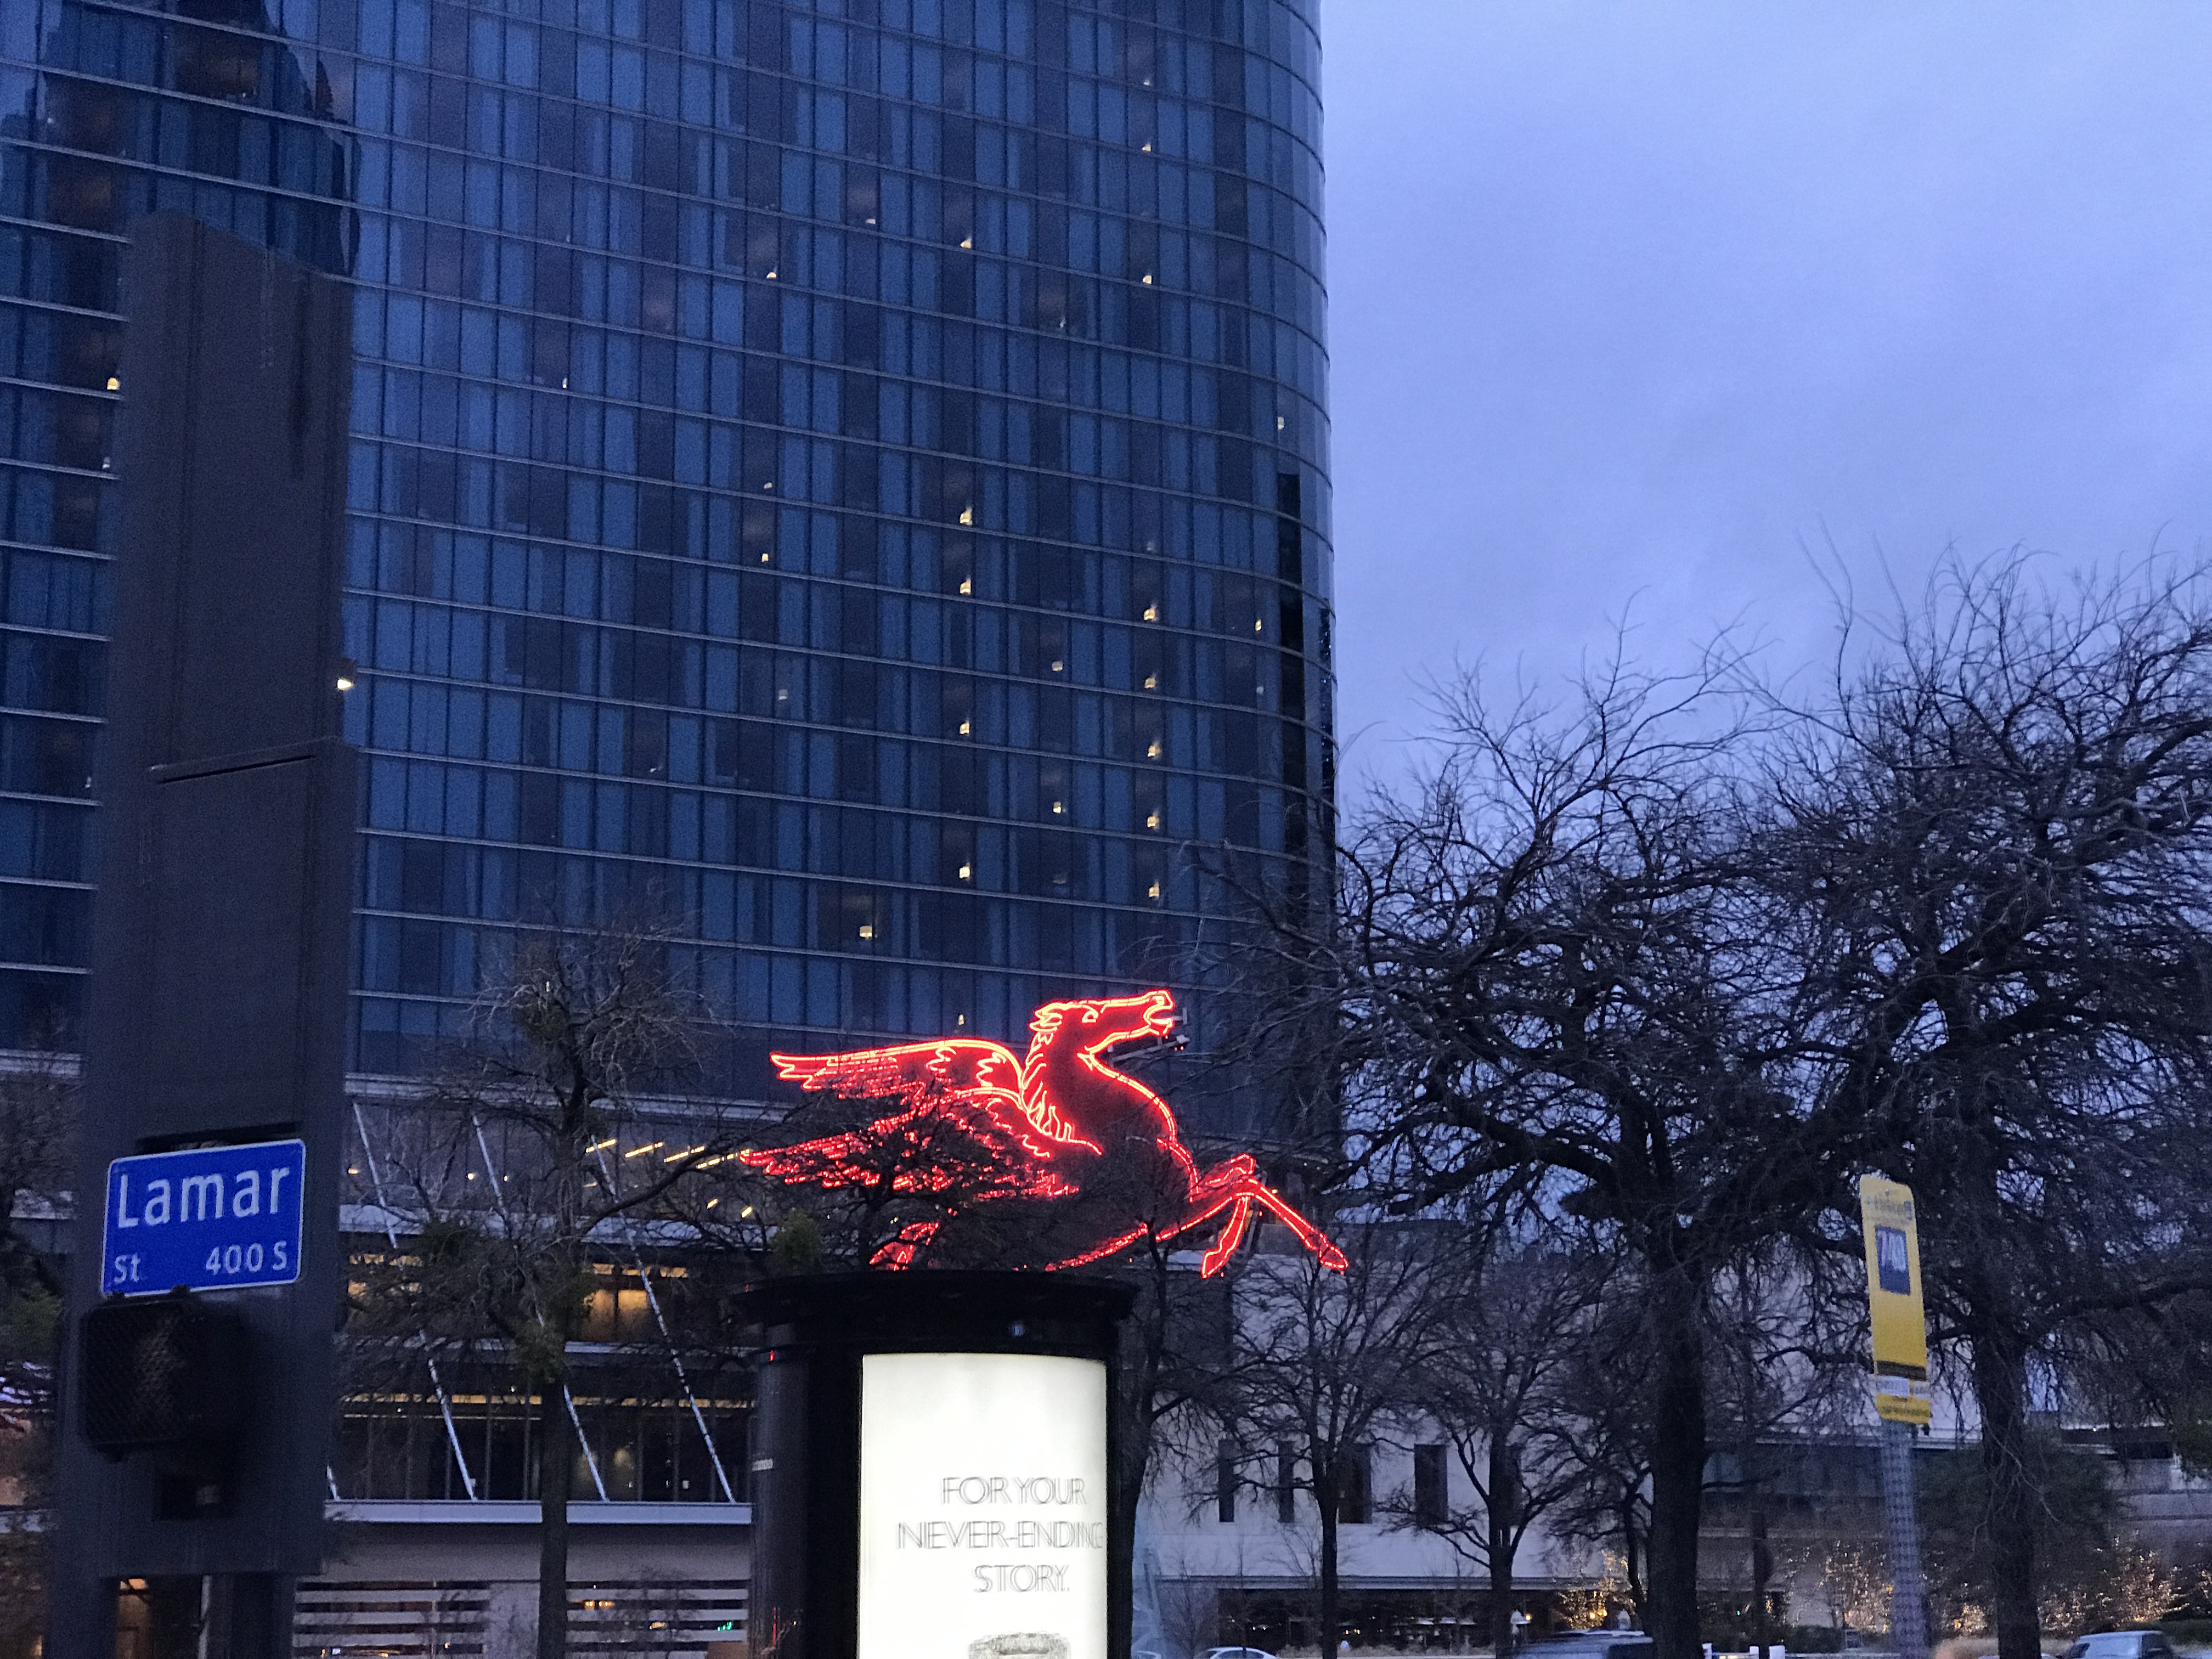
metropolitan area, landmark, metropolis, urban area, tree, architecture, city, skyscraper, sky, human settlement, tower block, building, downtown, facade, commercial building, mixed use, advertising, night, signage, plant, condominium, tower, corporate headquarters, display advertising, electronic signage, headquarters, world, tourist attraction, street